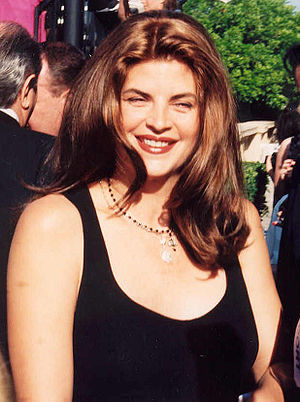
Kirstie Alley
Alley til Emmy-uddelingen i 1994
Kirstie Louise Alley er en amerikansk skuespiller, bedst kendt for sin rolle i tv-serien Sams Bar, da hun vandt en Emmy Award og en Golden Globe Award i kategorien Outstanding Leading Actress in a Comedy Series i 1991.